Banaras (2006 film)

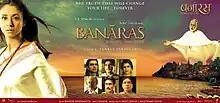
Poster

Banaras: A Mystic Love Story is a 2006 Indian Hindi-language musical drama film directed by Pankaj Parashar. The film takes place in the Hindu holy city of Varanasi (the city, once known as Banaras, serves as a destination for the pilgrimage of millions of Hindu worshippers annually) and is centered on the relationship of a young woman with her parents and her lover. It is the journey of a woman seeking answers to the mysteries of the human psyche, love, fear, life and death.